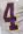
Number: 4